Sin Piedad (2019)

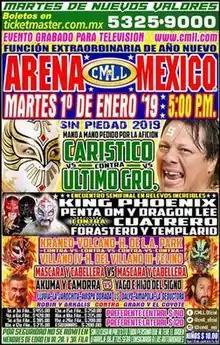

Sin Piedad (2019) (Spanish for "No Mercy") was a major professional wrestling event produced by the Mexican "Lucha Libre" promotion Consejo Mundial de Lucha Libre (CMLL). The 2019 Sin Piedad show was held on January 1, the fourth successive year that CMLL had held the show on New Year's Day, in Arena México, Mexico City, Mexico.